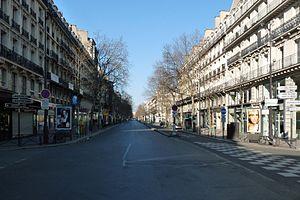
Boulevard de Strasbourg, vue vers le nord, prise du carrefour avec la rue de Réaumur
Le boulevard de Strasbourg est situé dans le 10ᵉ arrondissement de Paris.